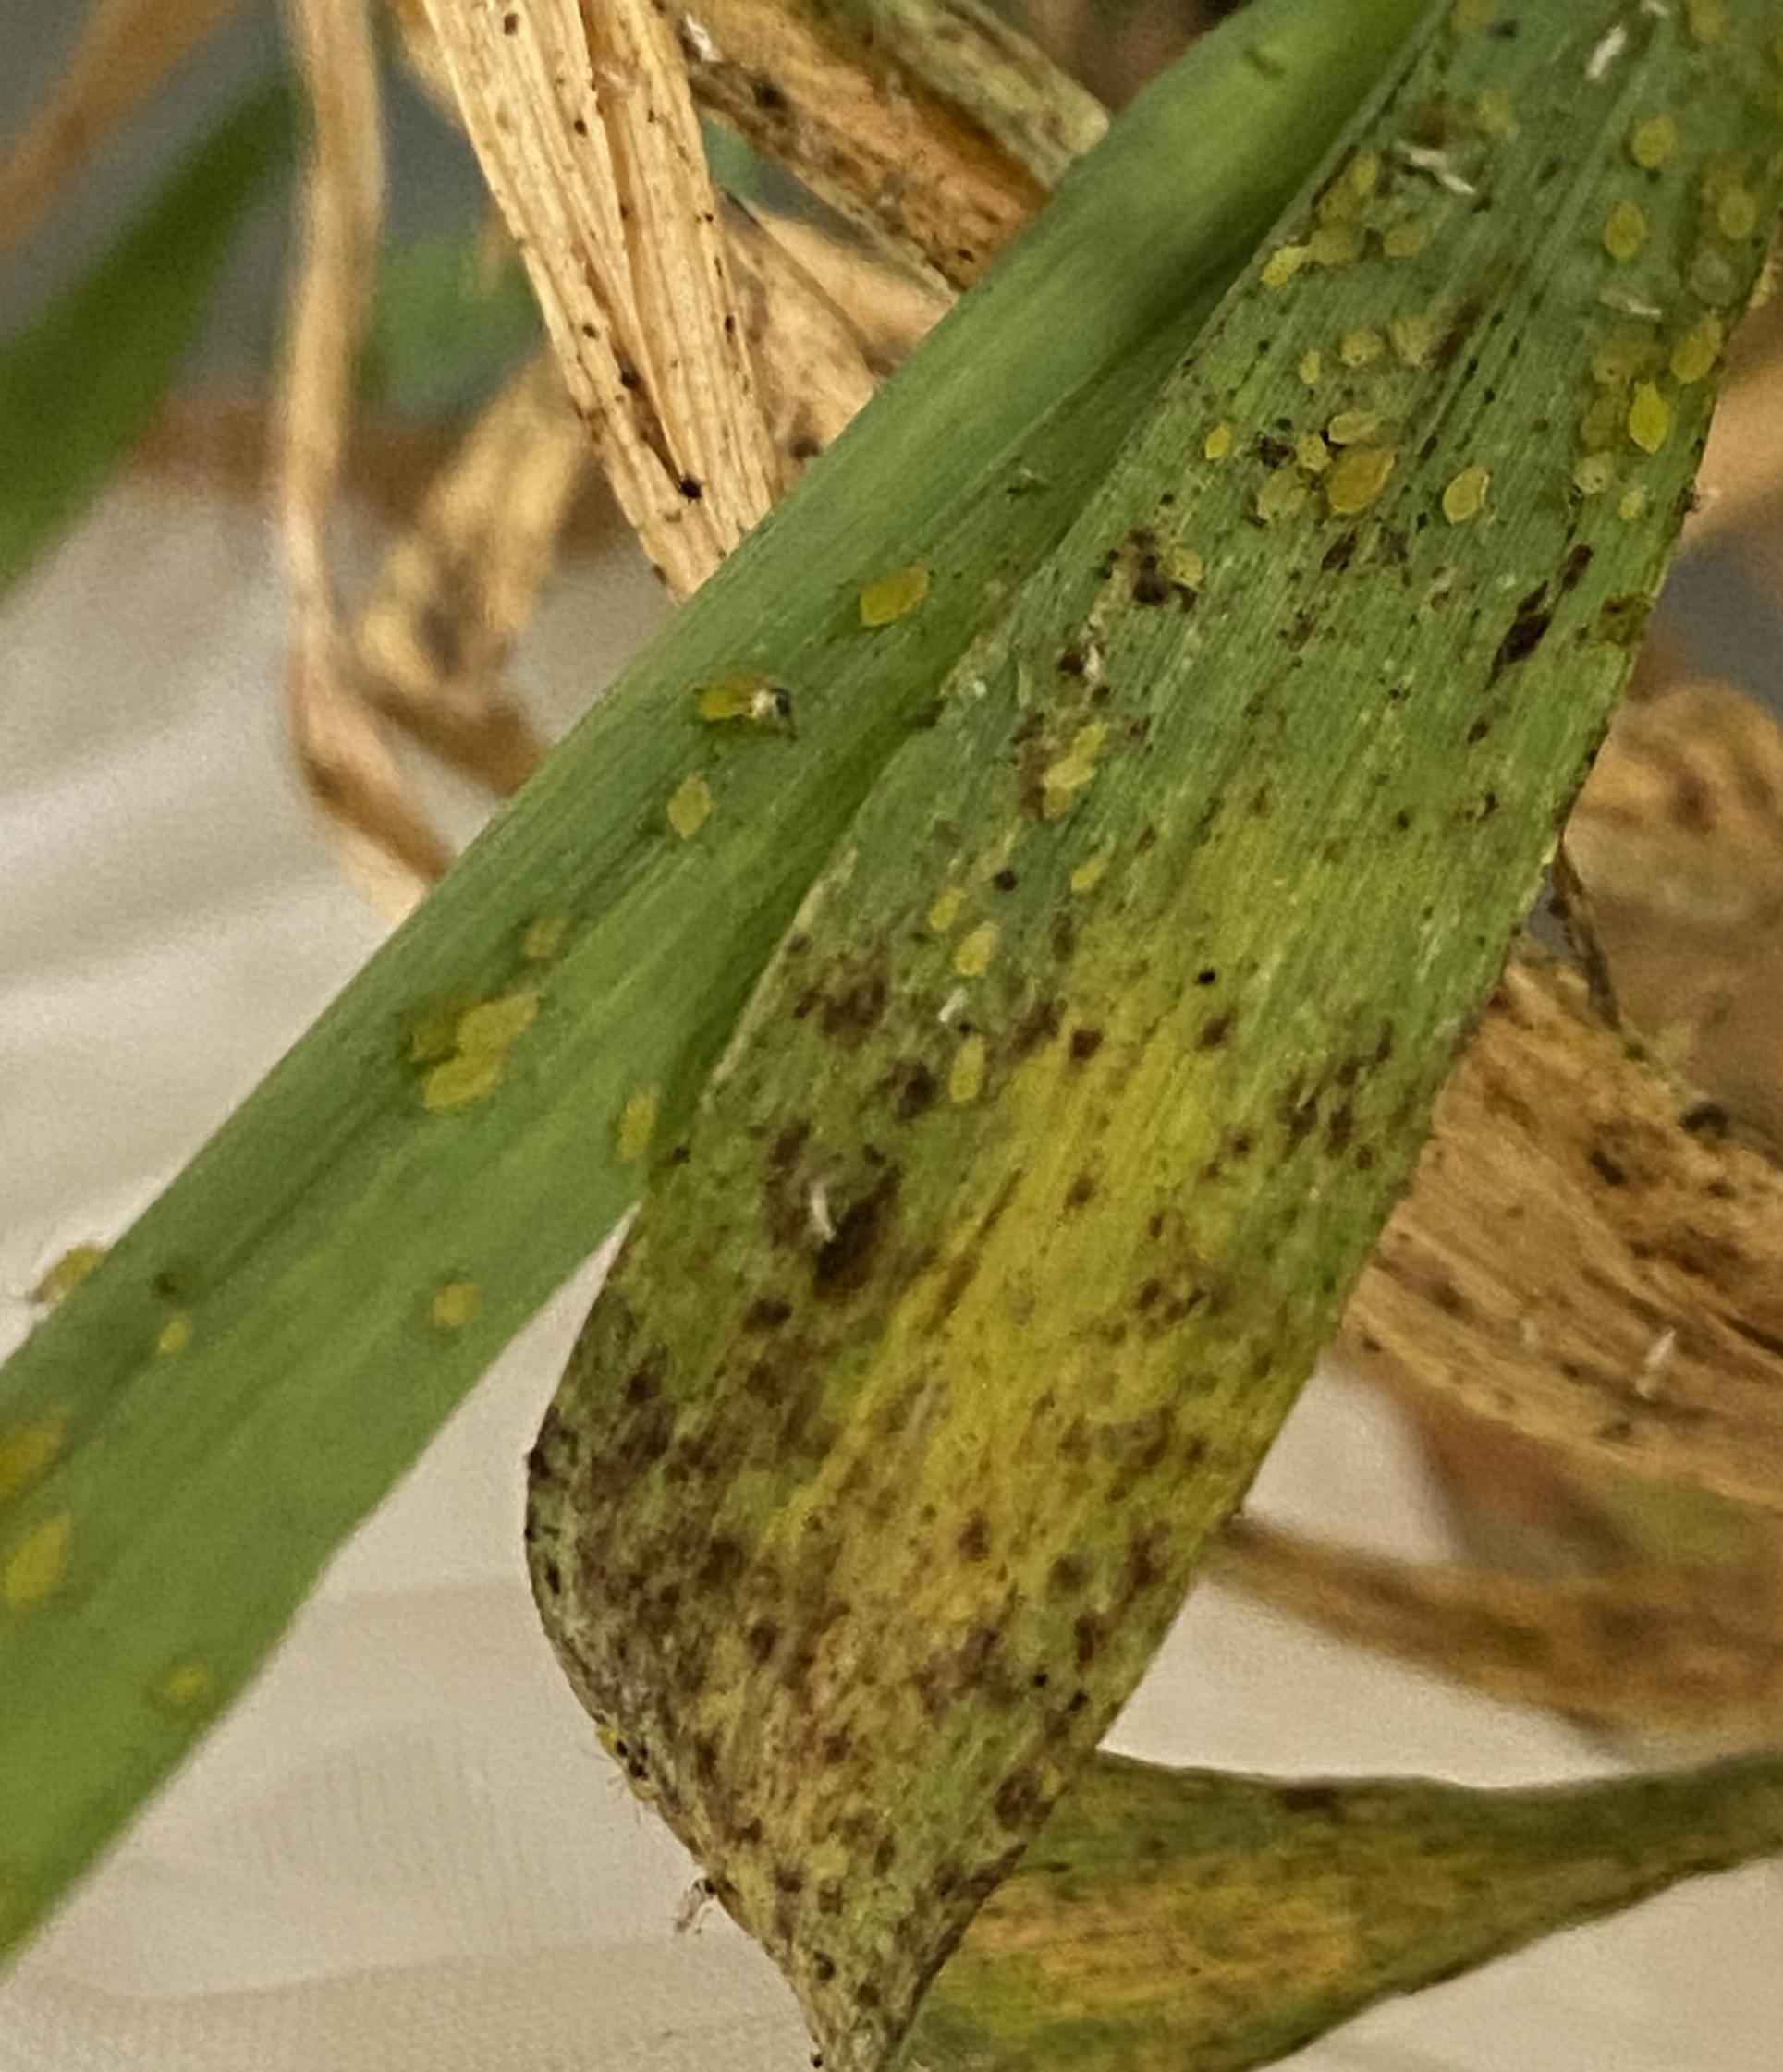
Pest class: cereal_grass_aphid